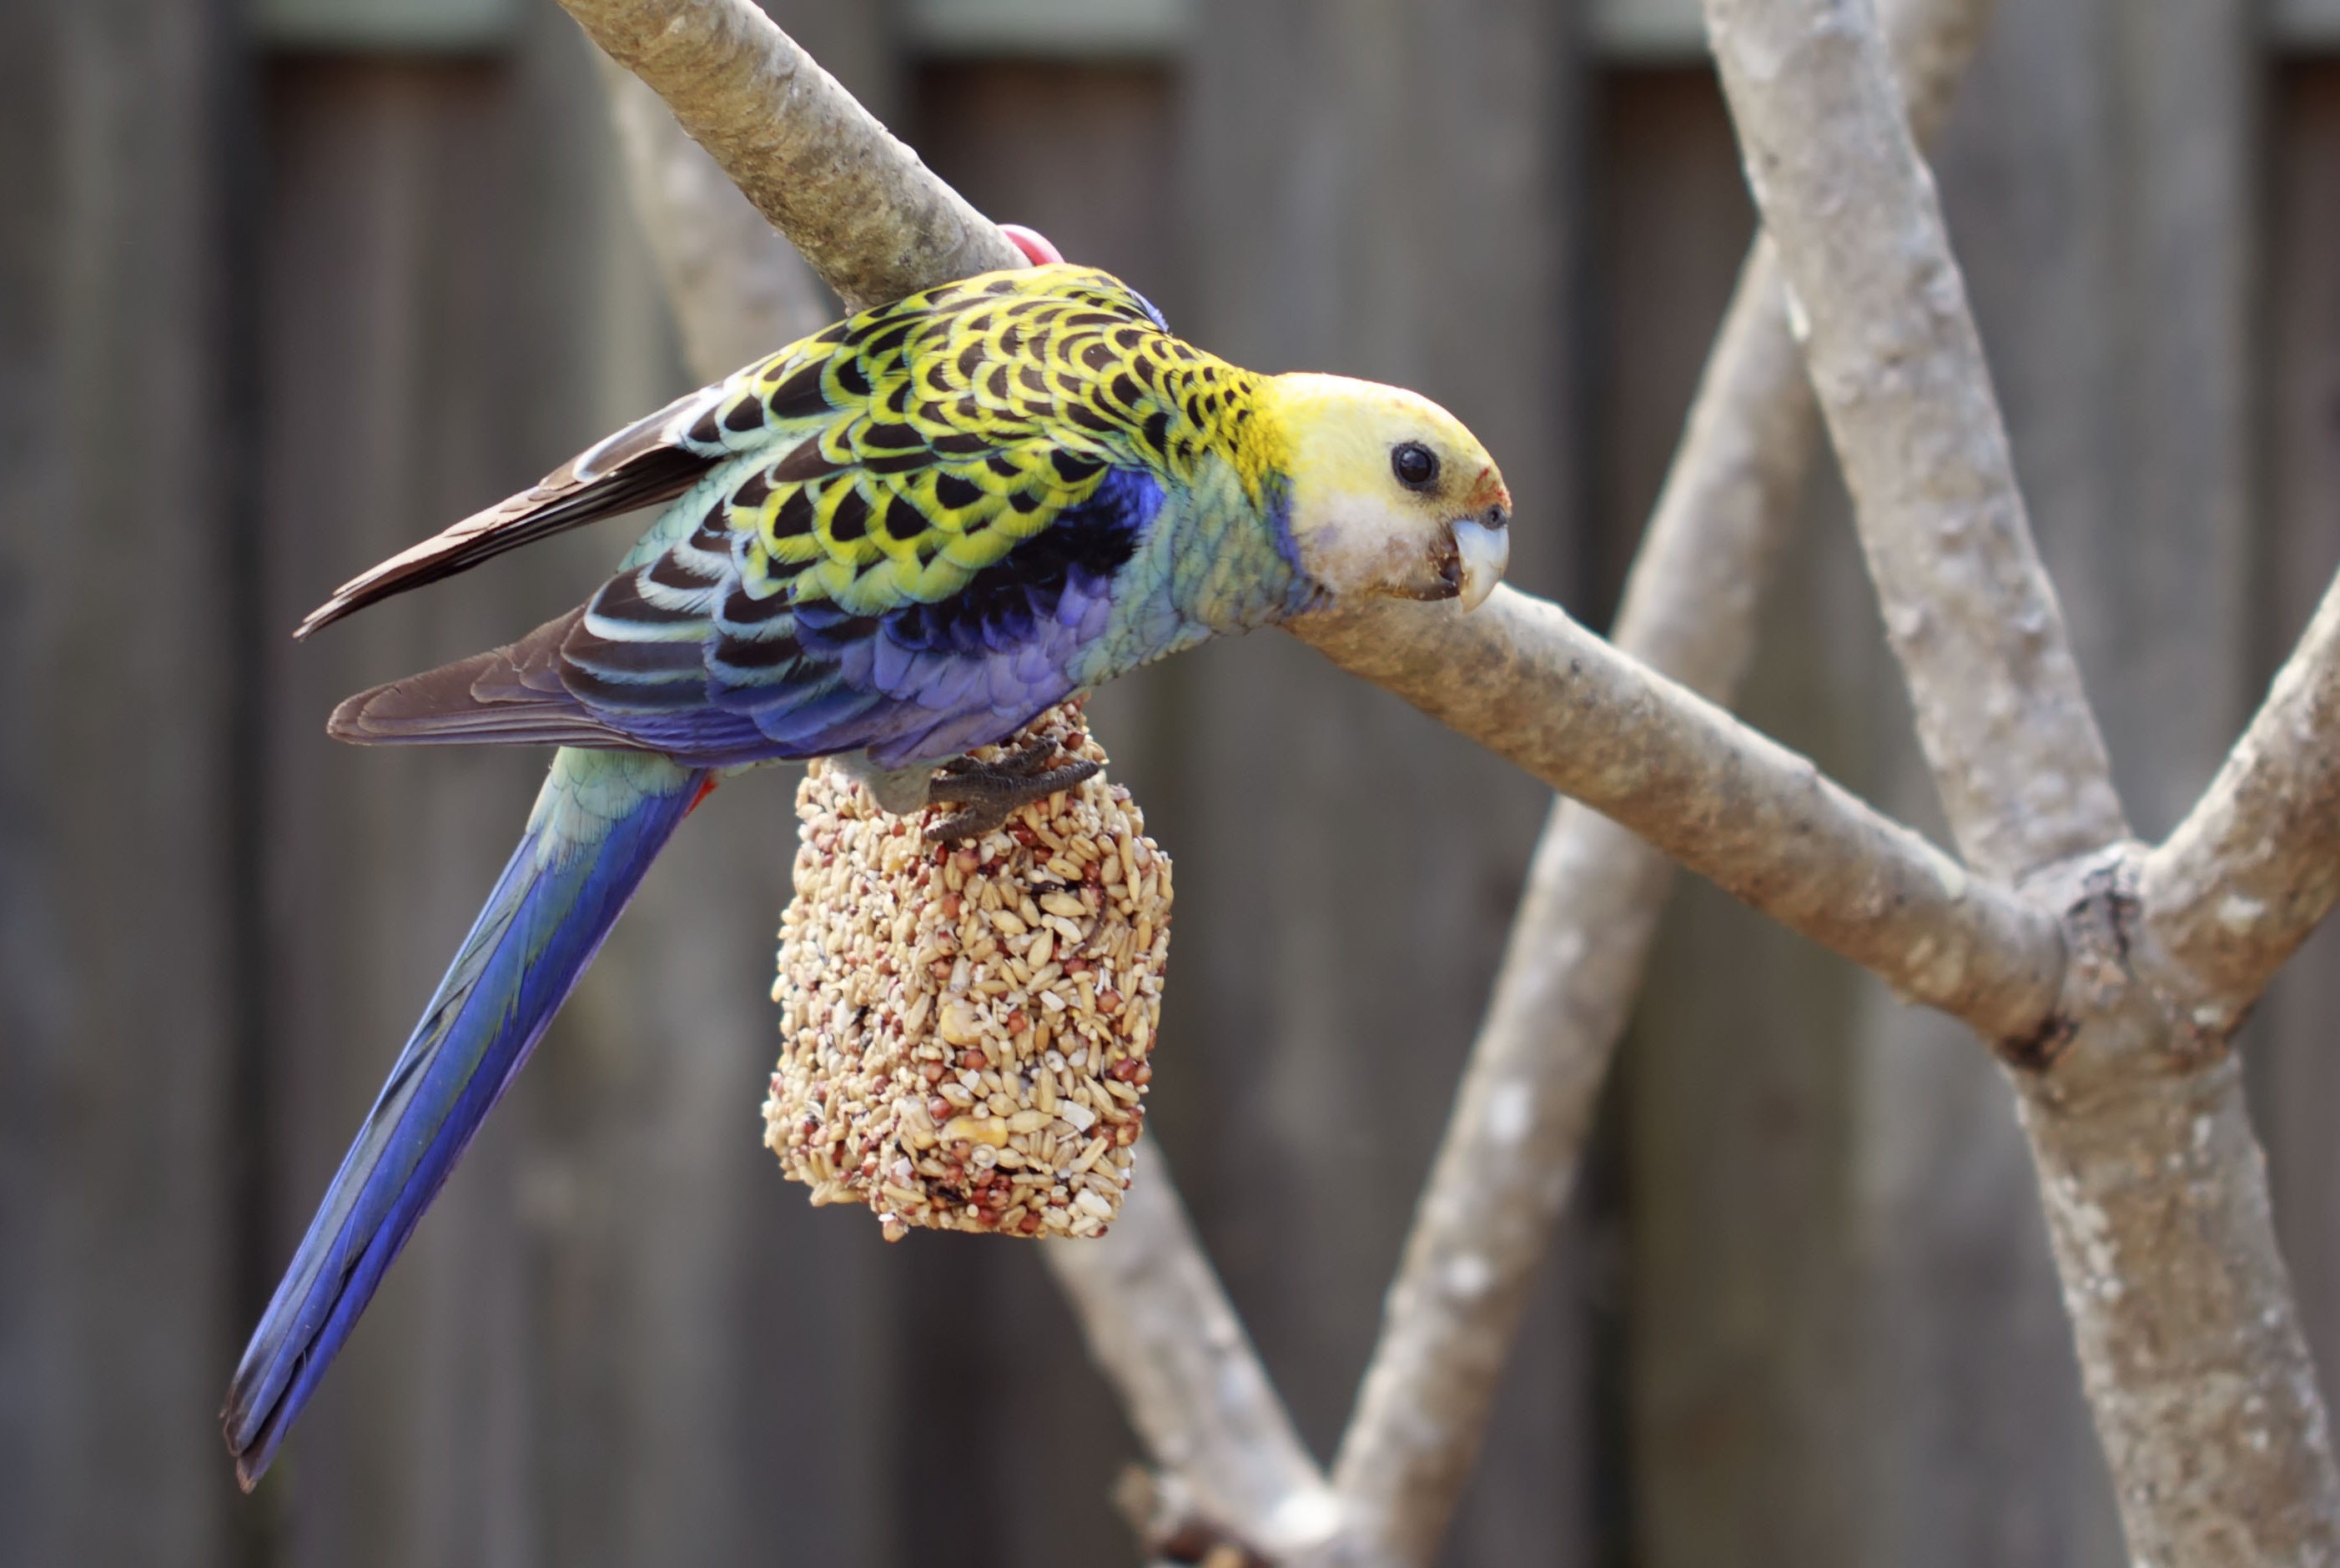
branch, bird, wing, white, animal, wildlife, pet, beak, umbrella, sitting, blue, closeup, feather, fauna, colour, background, endangered, vertebrate, parrot, noisy, blurry, exotic, indonesia, colored, parakeet, aviary, captive, alba, cockatoo, cacatua, common pet parakeet